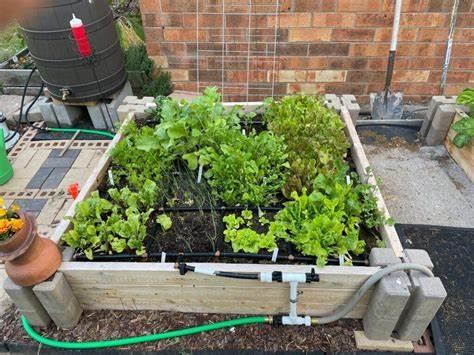
Hii ni bustani ndogo iliyoinuliwa na ambayo imejaa mimea ya kijani kibichi na imetengenezwa kwa mbao na kuwa na mfumo wa umwagiliaji wa maji kwenye bomba la kijani. Nyuma kuna ukuta wa matofali na pipa la kuhifadhia maji.